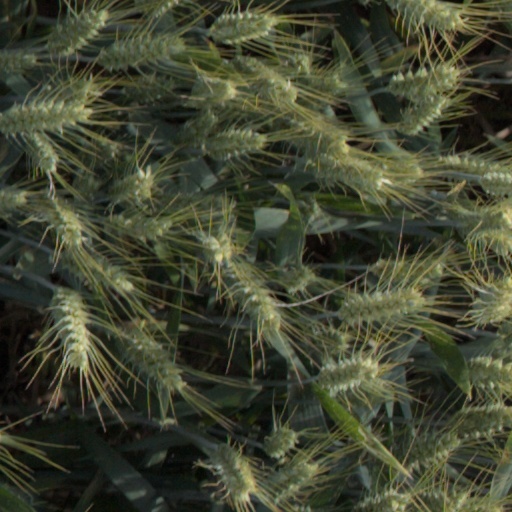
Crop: wheat